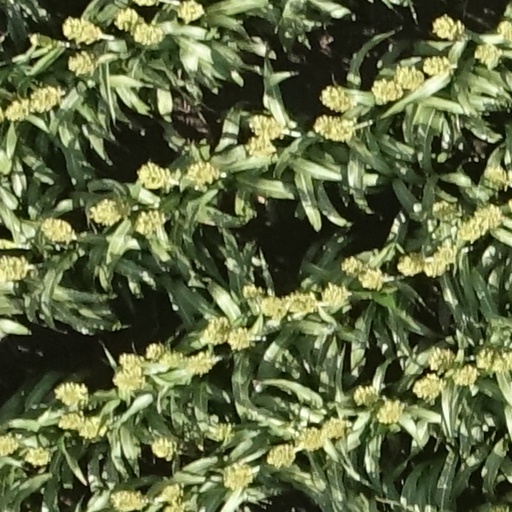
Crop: sorghum